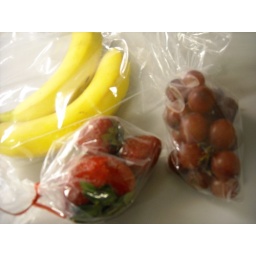
fruit in plastic bags